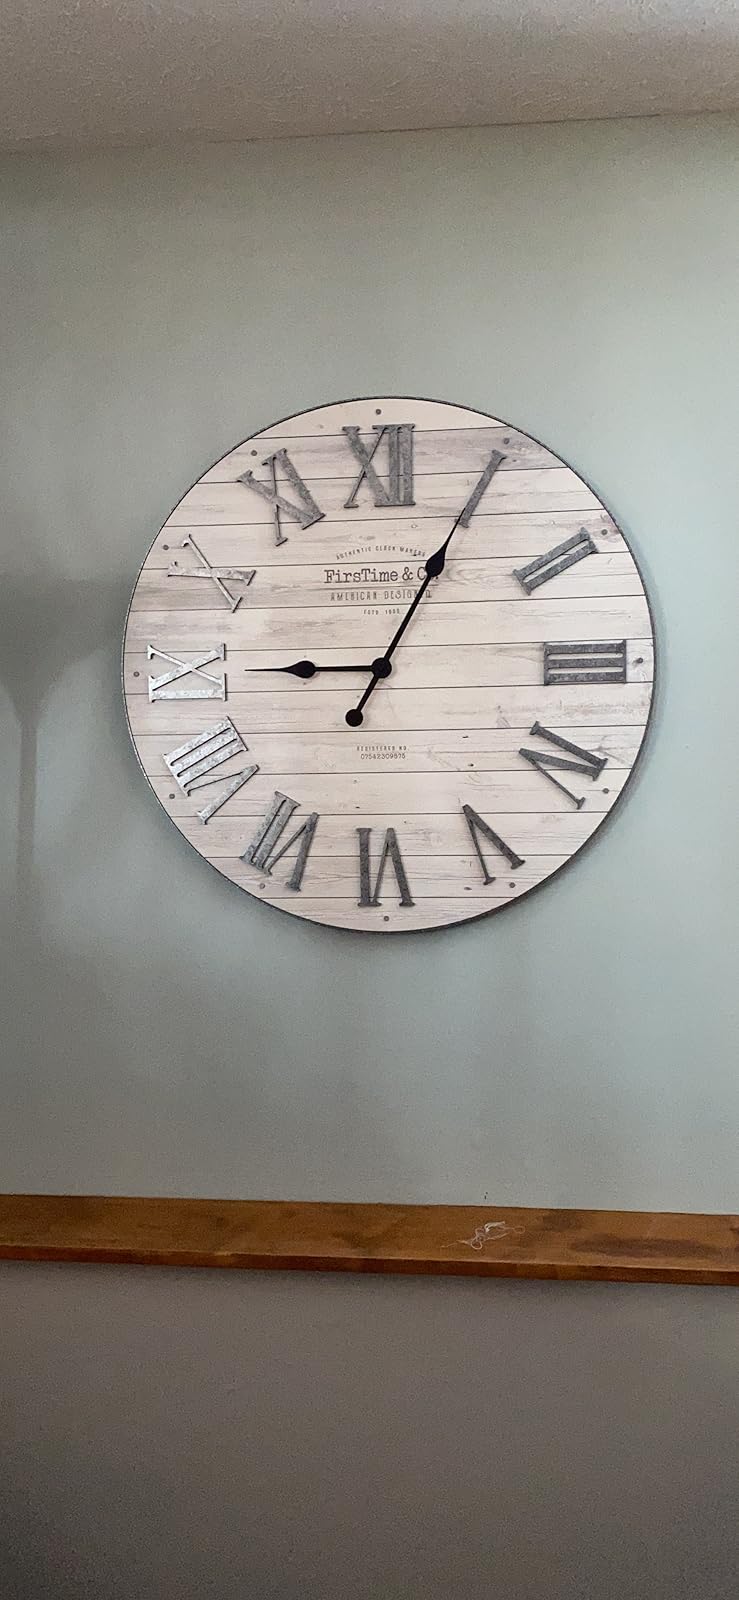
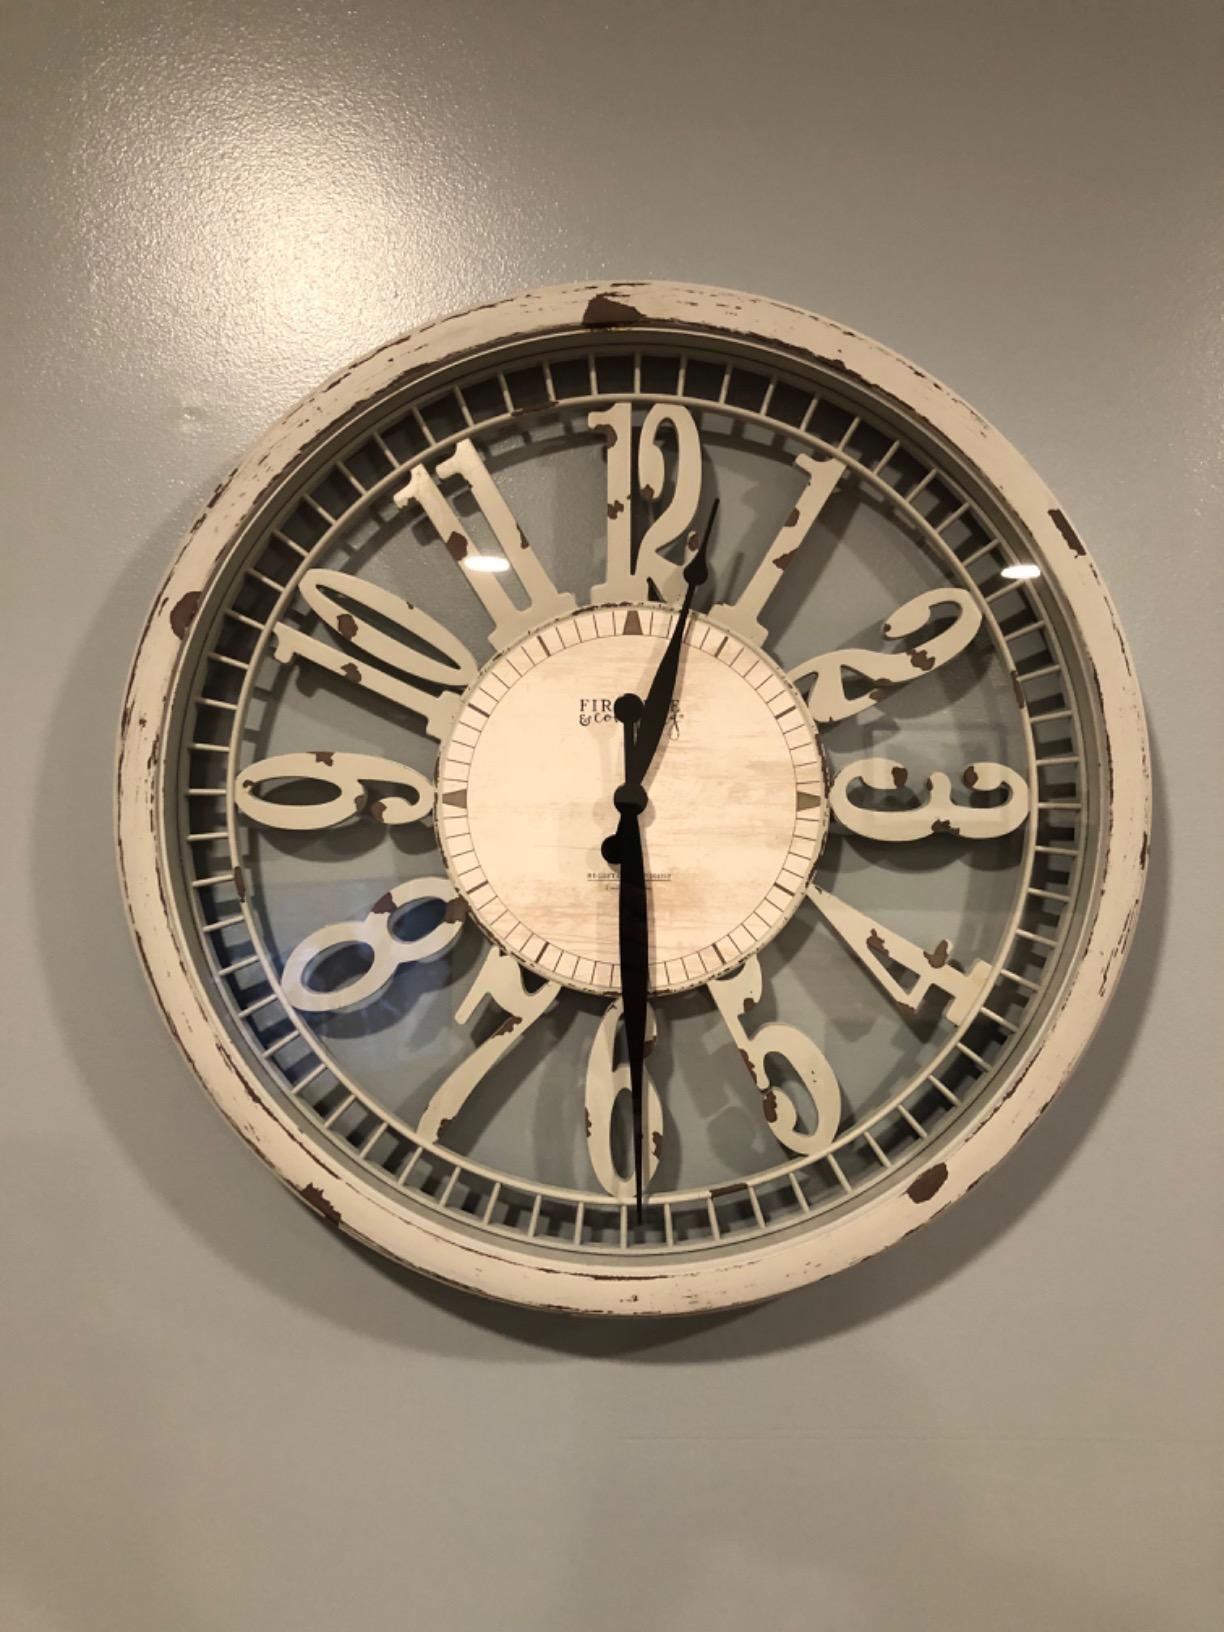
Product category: clock
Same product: no